Thomas Oppermann

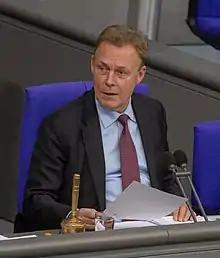
Oppermann as Vice-President of the German parliament in 2019

After the Social Democrats experienced their worst result in German post-war history, the new chairman Martin Schulz nominated Andrea Nahles to replace Oppermann as leader of the party's group in the German Parliament. He also served on the Committee on Foreign Affairs. From 2019, he was a member of the German delegation to the Franco-German Parliamentary Assembly.